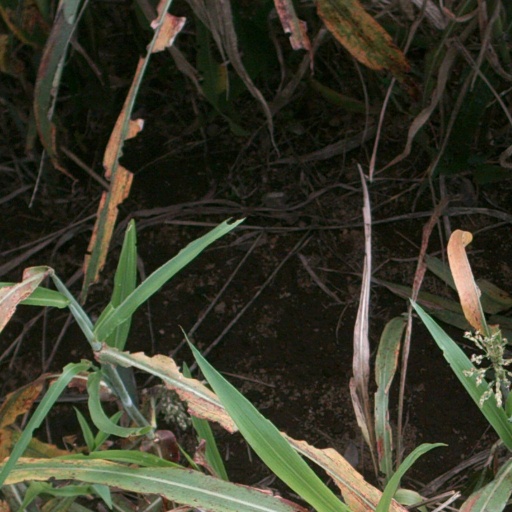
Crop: sorghum